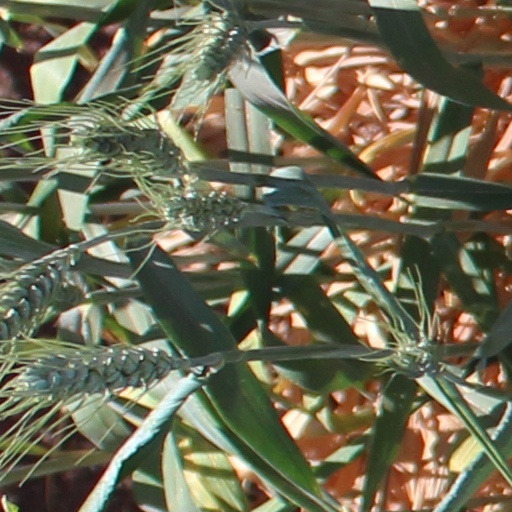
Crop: wheat